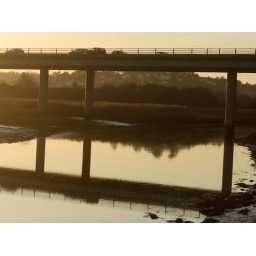
Looking to the road bridge A380 from the Passage House Inn in Kingsteignton Newton Abbot